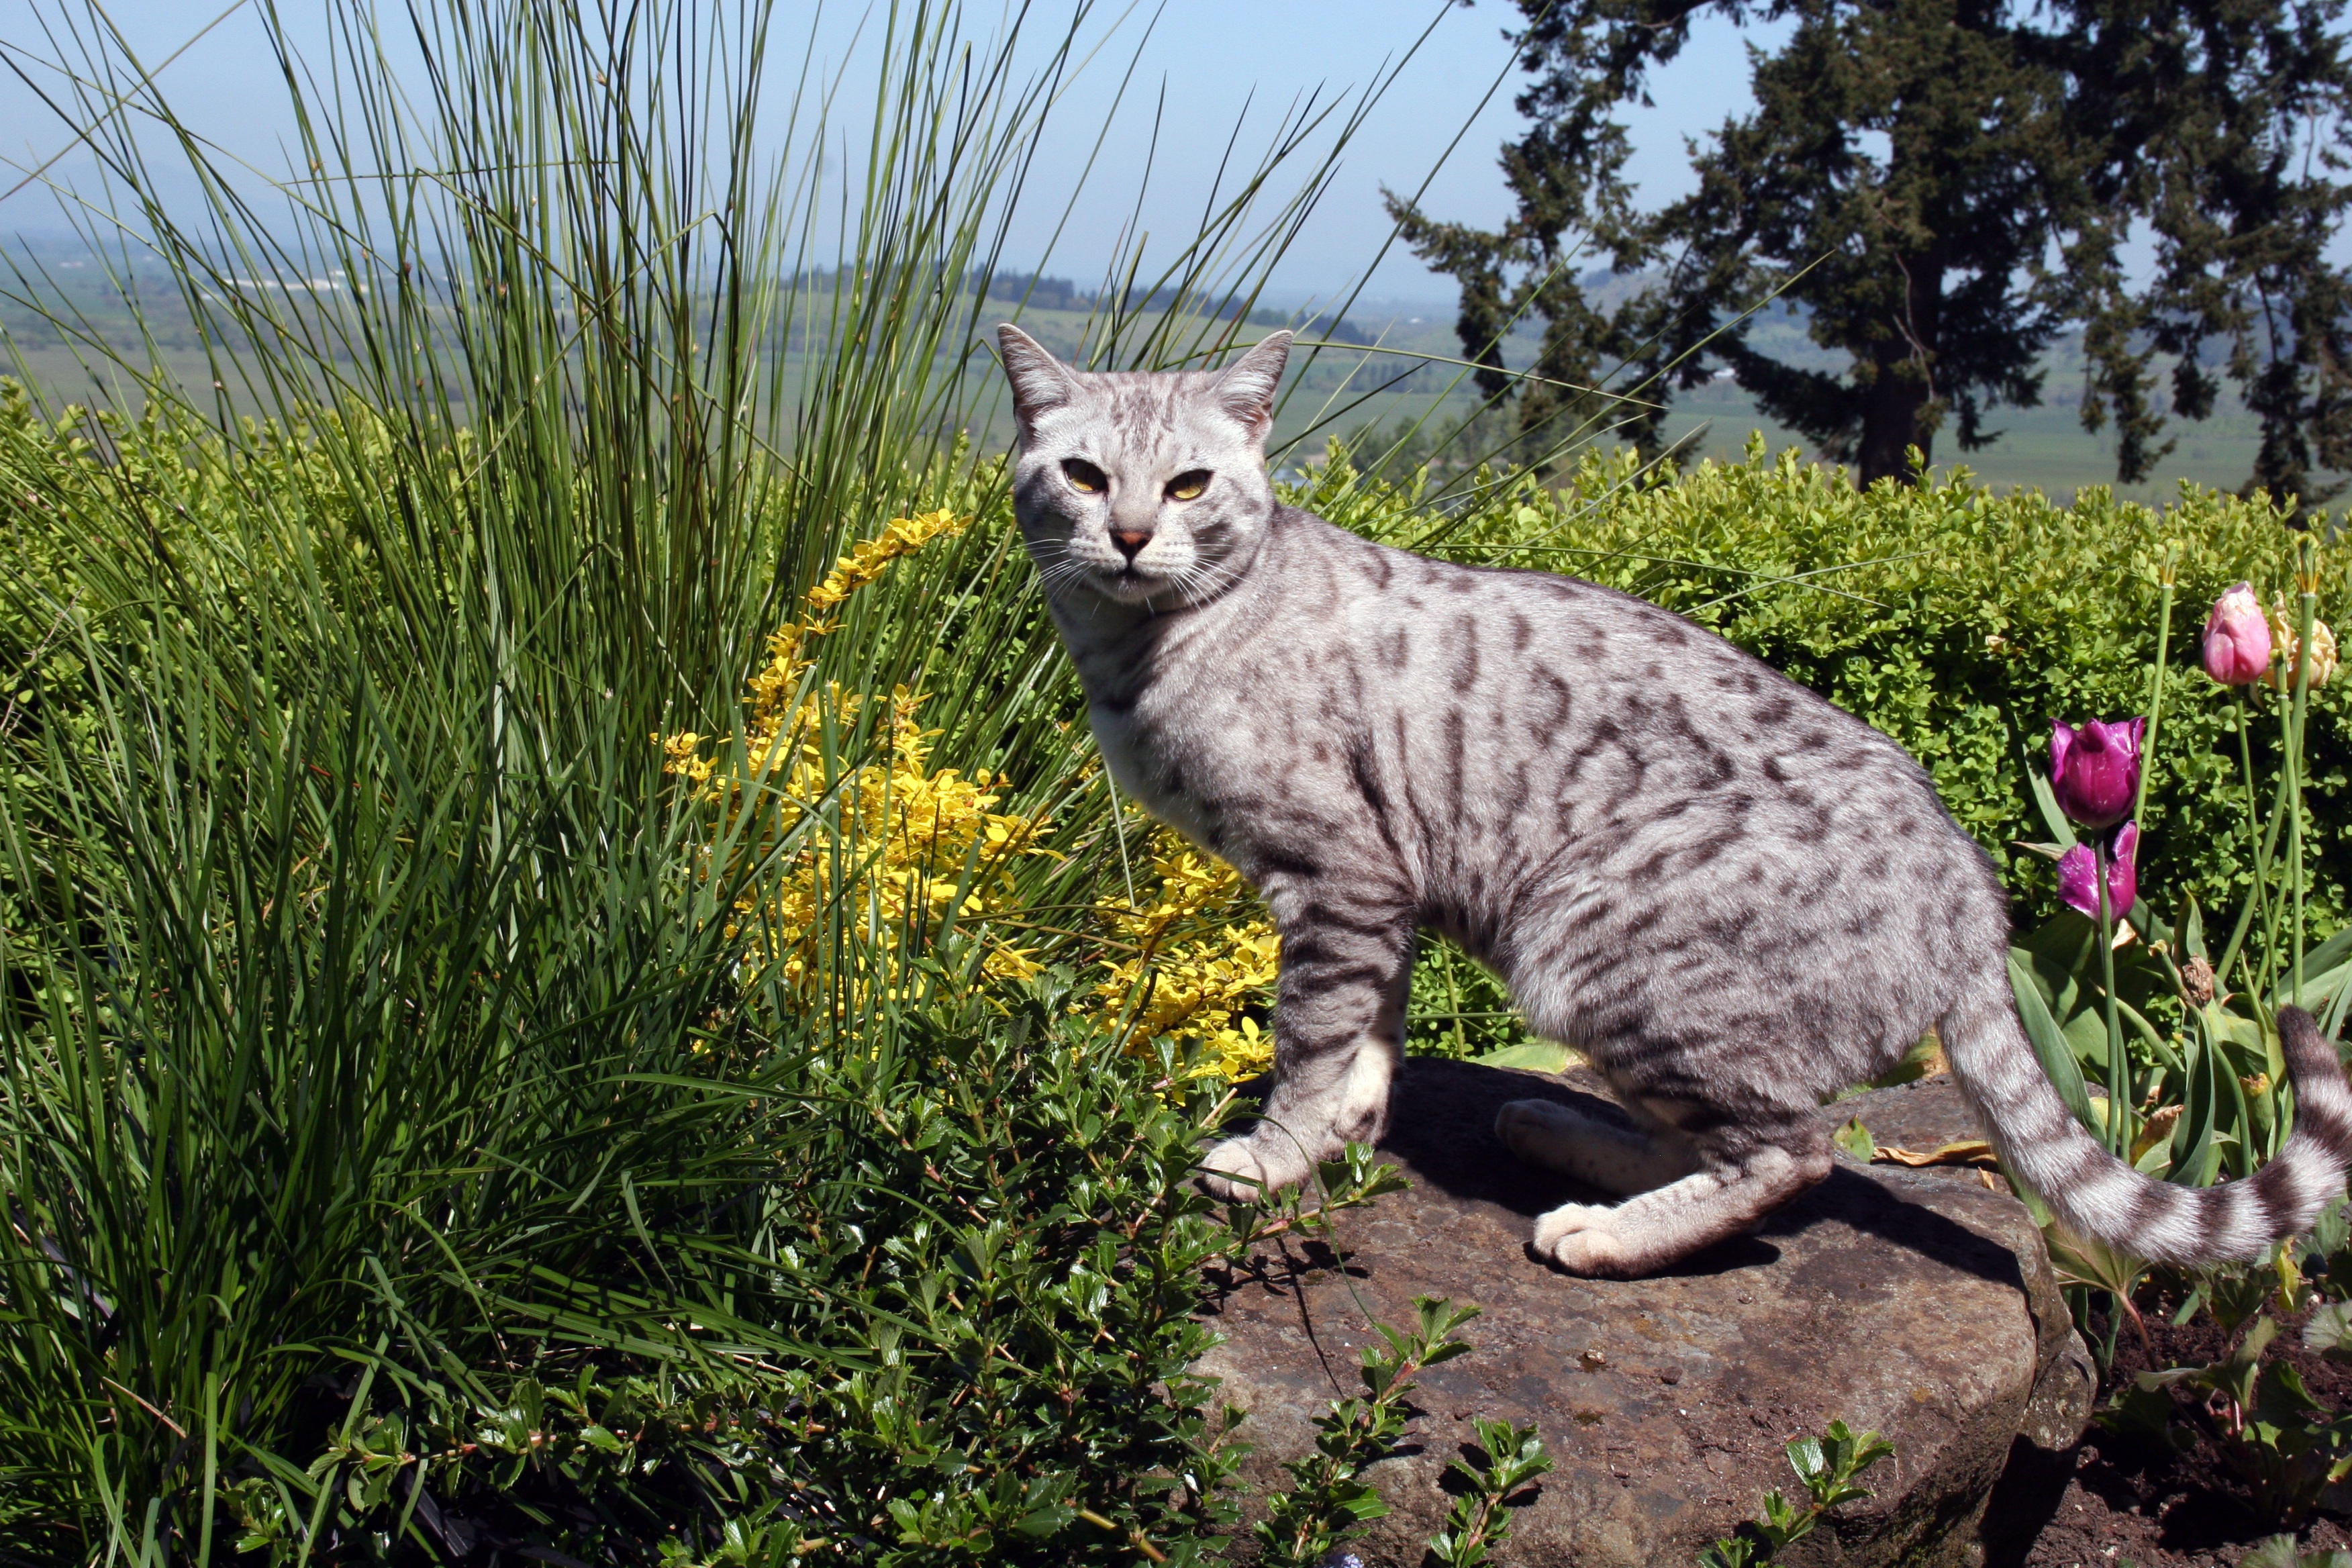
grass, flower, animal, wildlife, cat, feline, mammal, fauna, outdoors, vertebrate, hunter, lynx, bobcat, proud, wild cat, small to medium sized cats, cat like mammal